Belarusian studies

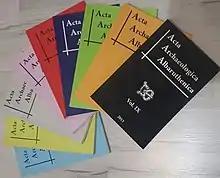
All issues of the short-lived journal ""

Belarusian studies acquired legal forms after the revolution of 1905, when it became possible to support research by its own national periodical (headed by the "Nasha Niva"). It was the author of Nasha Niva, Vaclau Lastouski, who published the first scientific work in Belarusian, titled "Karotkaja historyja Biełarusi" ("Consise Belarusian History", Vilnius, 1910).